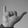
ASL letter: Y